Yorktown campaign

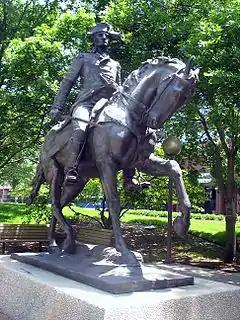
Brigadier General Anthony Wayne

On July 4 Cornwallis began moving his army toward the Jamestown ferry, to cross the broad James River and march to Portsmouth. Lafayette's scouts observed the motion, and he realised the British force would be vulnerable during the crossing. He advanced his army to the Green Spring Plantation, and, based on intelligence that only the British rear guard was left at the crossing, sent General Wayne forward to attack them on July 6. In reality, the earl had laid a clever trap. Crossing only his baggage and some troops to guard them, he sent "deserters" to falsely inform Lafayette of the situation. In the Battle of Green Spring, General Wayne managed to escape the trap, but with significant casualties and the loss of two field pieces. Cornwallis then crossed the river, and marched his army to Suffolk.